Zichan

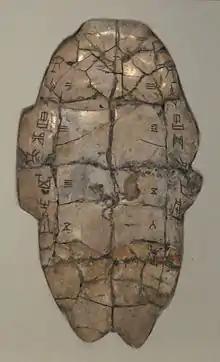
Shang tortoise shell for use in divination, an ancient tool of statecraft for Zichan.

In 526 Zichan received a request from Han Qi the chief minister of Jin state, to purchase a certain jade ring. Zichan replied that such a ring, a "twin", was not in the state treasury. Zheng clan leaders then came forward to press Zichan to give it to Han Qi. Zichan, after considering how a "border state" keeps its sovereignty, responded with caution. His duty was not to favor the powerful (here Jin state which forced Zheng to pay it tribute), but to follow ritual propriety. Han Qi then said that he bought the matching jade ring from a merchant; however, this merchant insisted on first notifying Zheng leaders. Zichan now raised the issue of a "covenant" made by Duke Huan (r.806-771) to Zheng merchants. In stressful times, with Zheng about to move its capital eastward, worthy merchants had served their state well. Han Qi withdrew his request for the ring. Often renewed, the long-ago merchant "covenant" stated, "You will not rebel... and we will not force you to sell anything... or seize anything from you. You will have your profitable market and your precious goods".